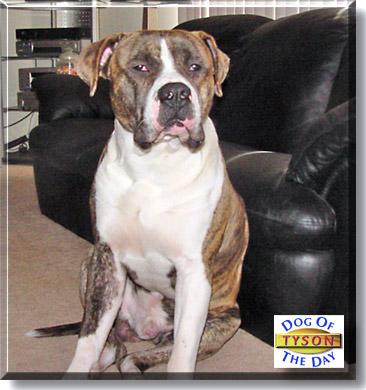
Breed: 225-n000082-boxer